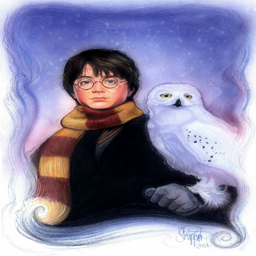
film character and person now resides